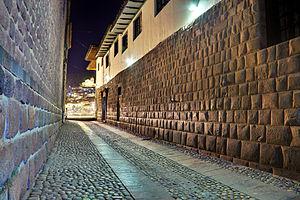
SVP, rendez cette description accessible à tous en la traduisant dans plusieurs langues.